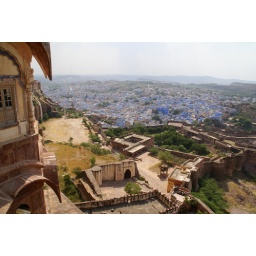
A view of the blue houses from near the top of the fort